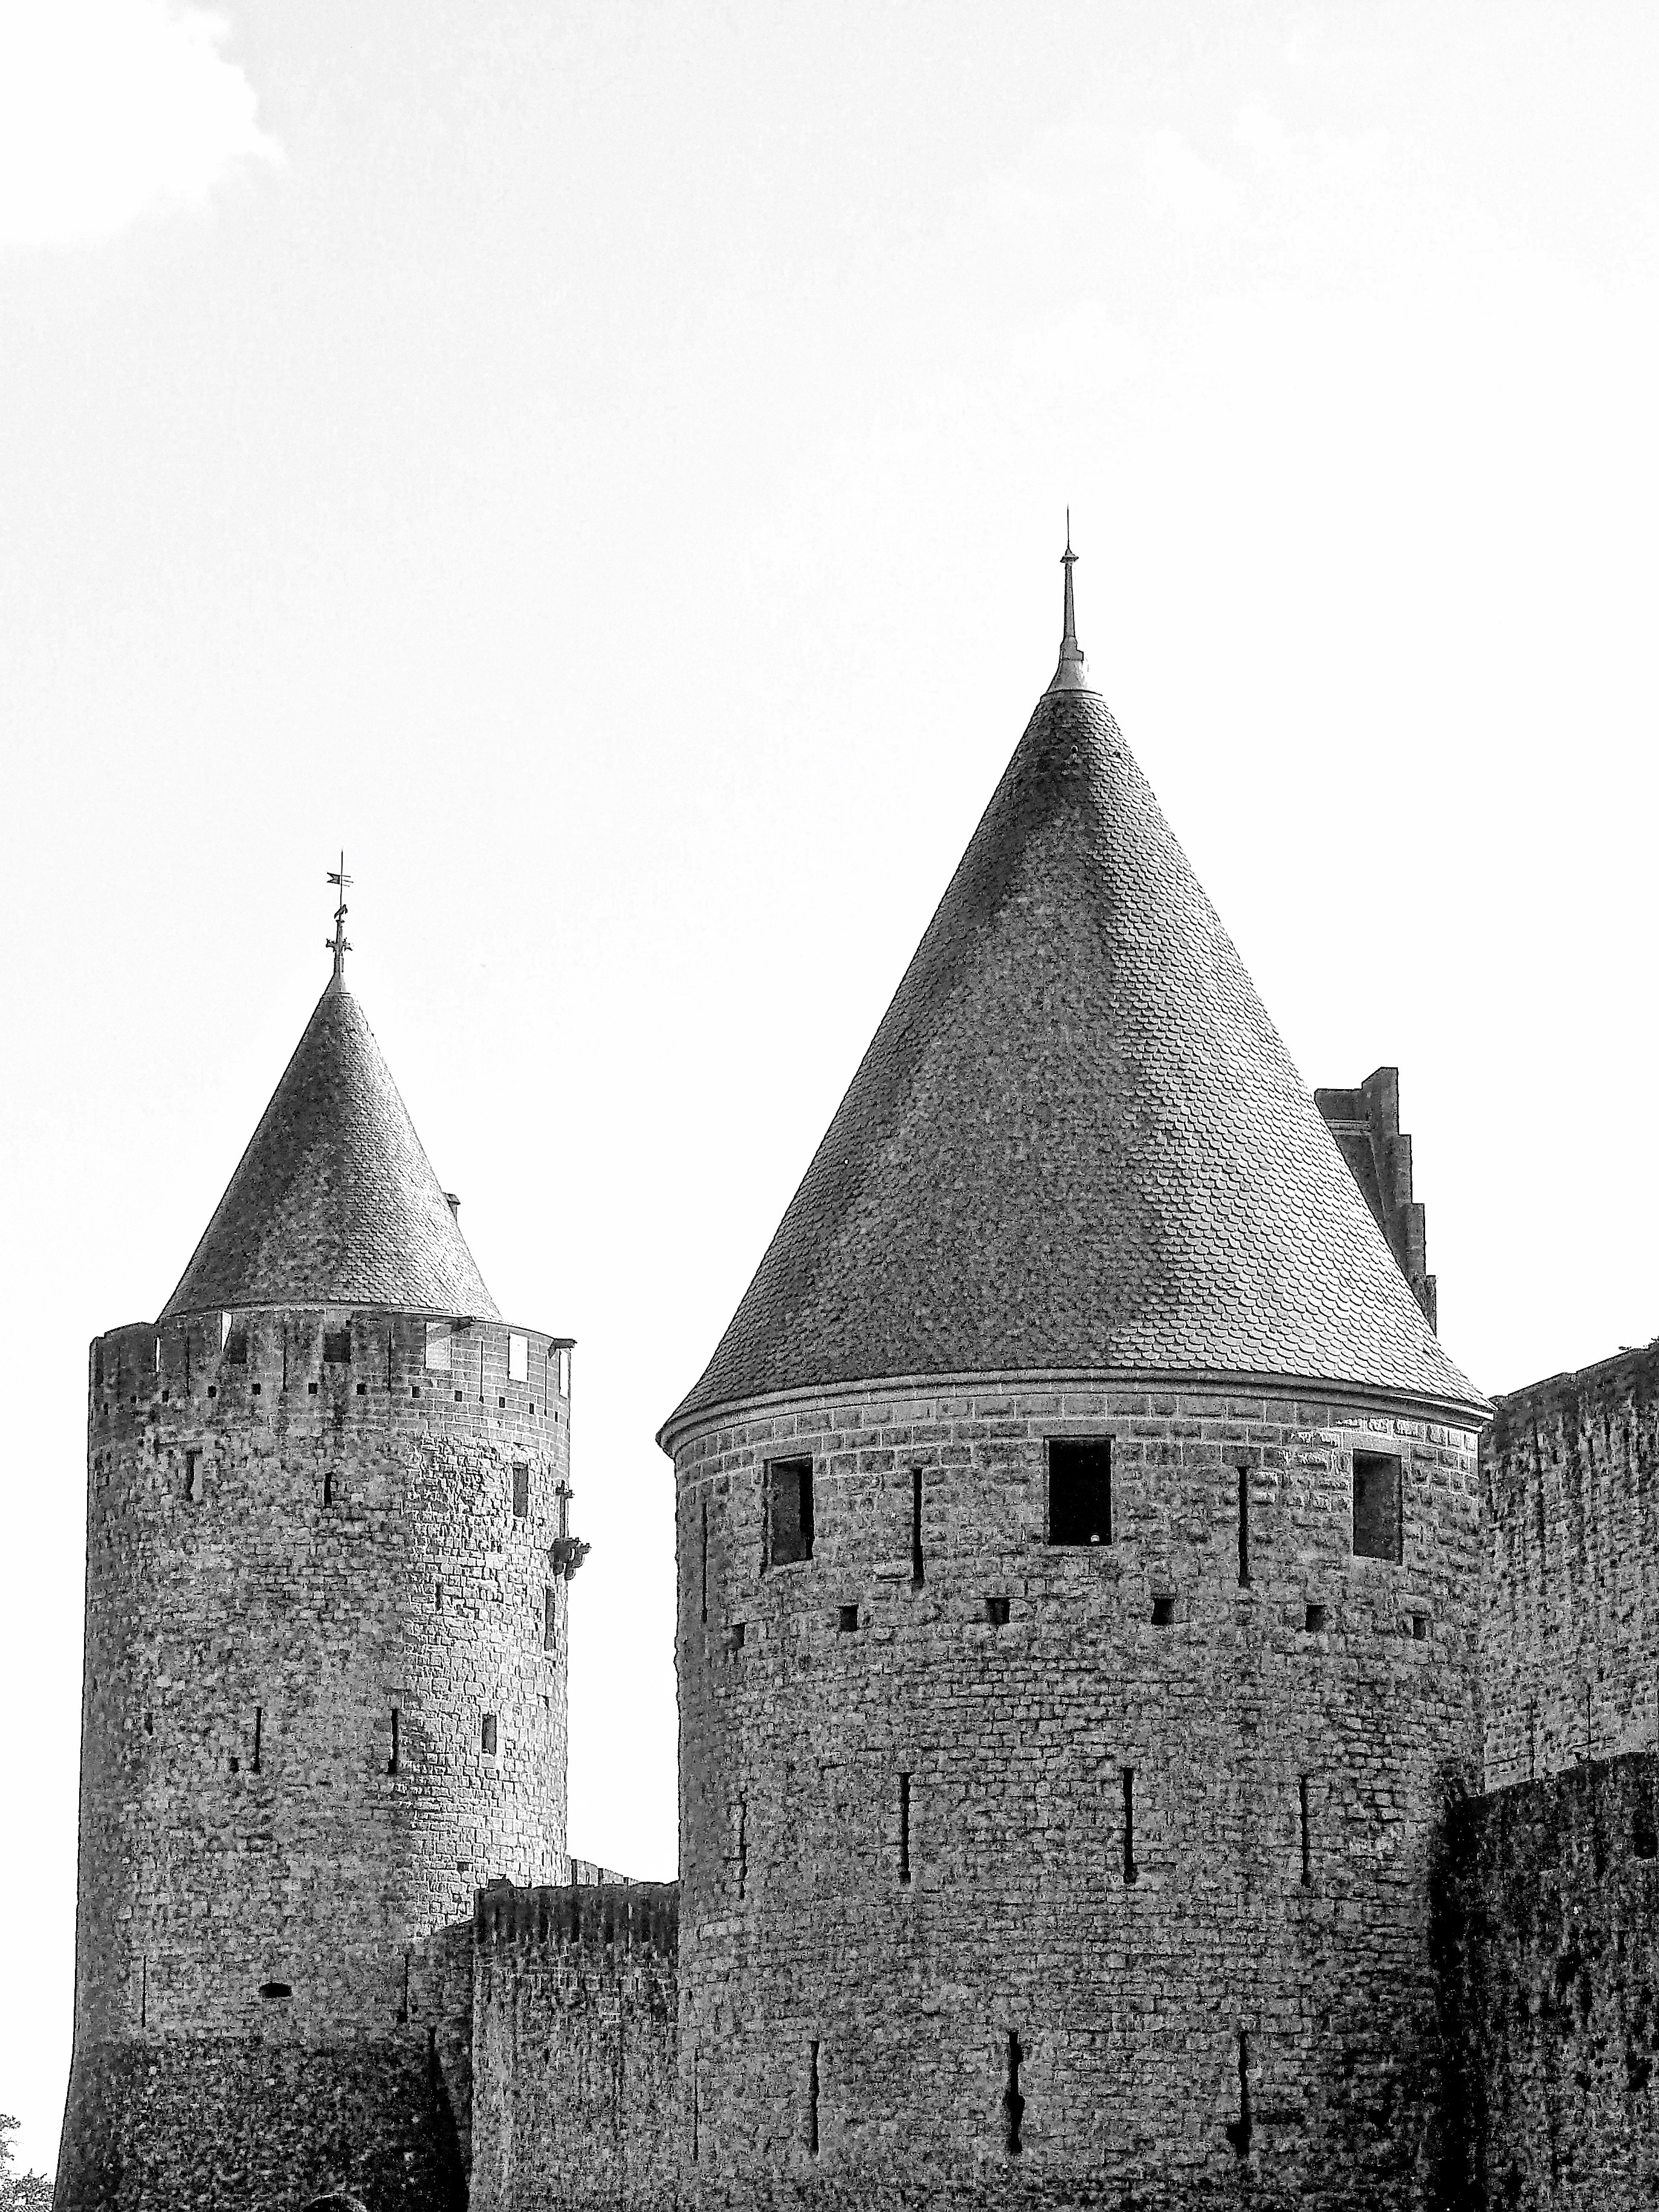
black and white, architecture, building, stone, construction, tower, castle, church, chapel, monochrome, gothic, place of worship, medieval, spire, steeple, architectural, monochrome photography